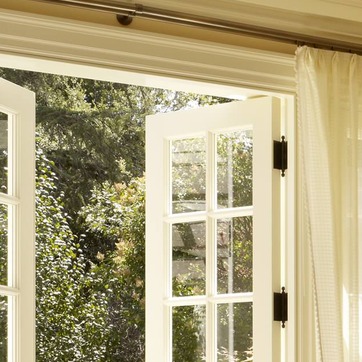
Material: glass